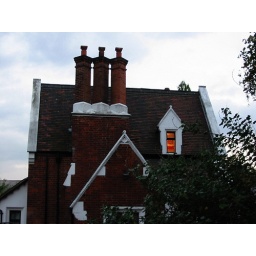
house near primrose hill